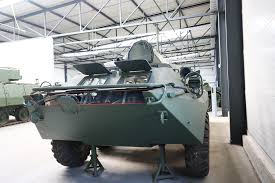
Label: BTR-70